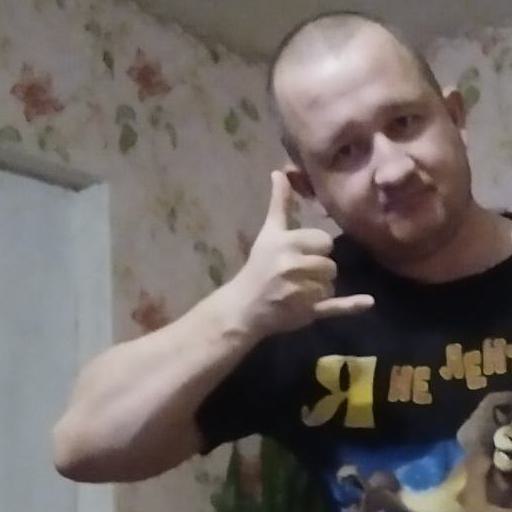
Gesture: call